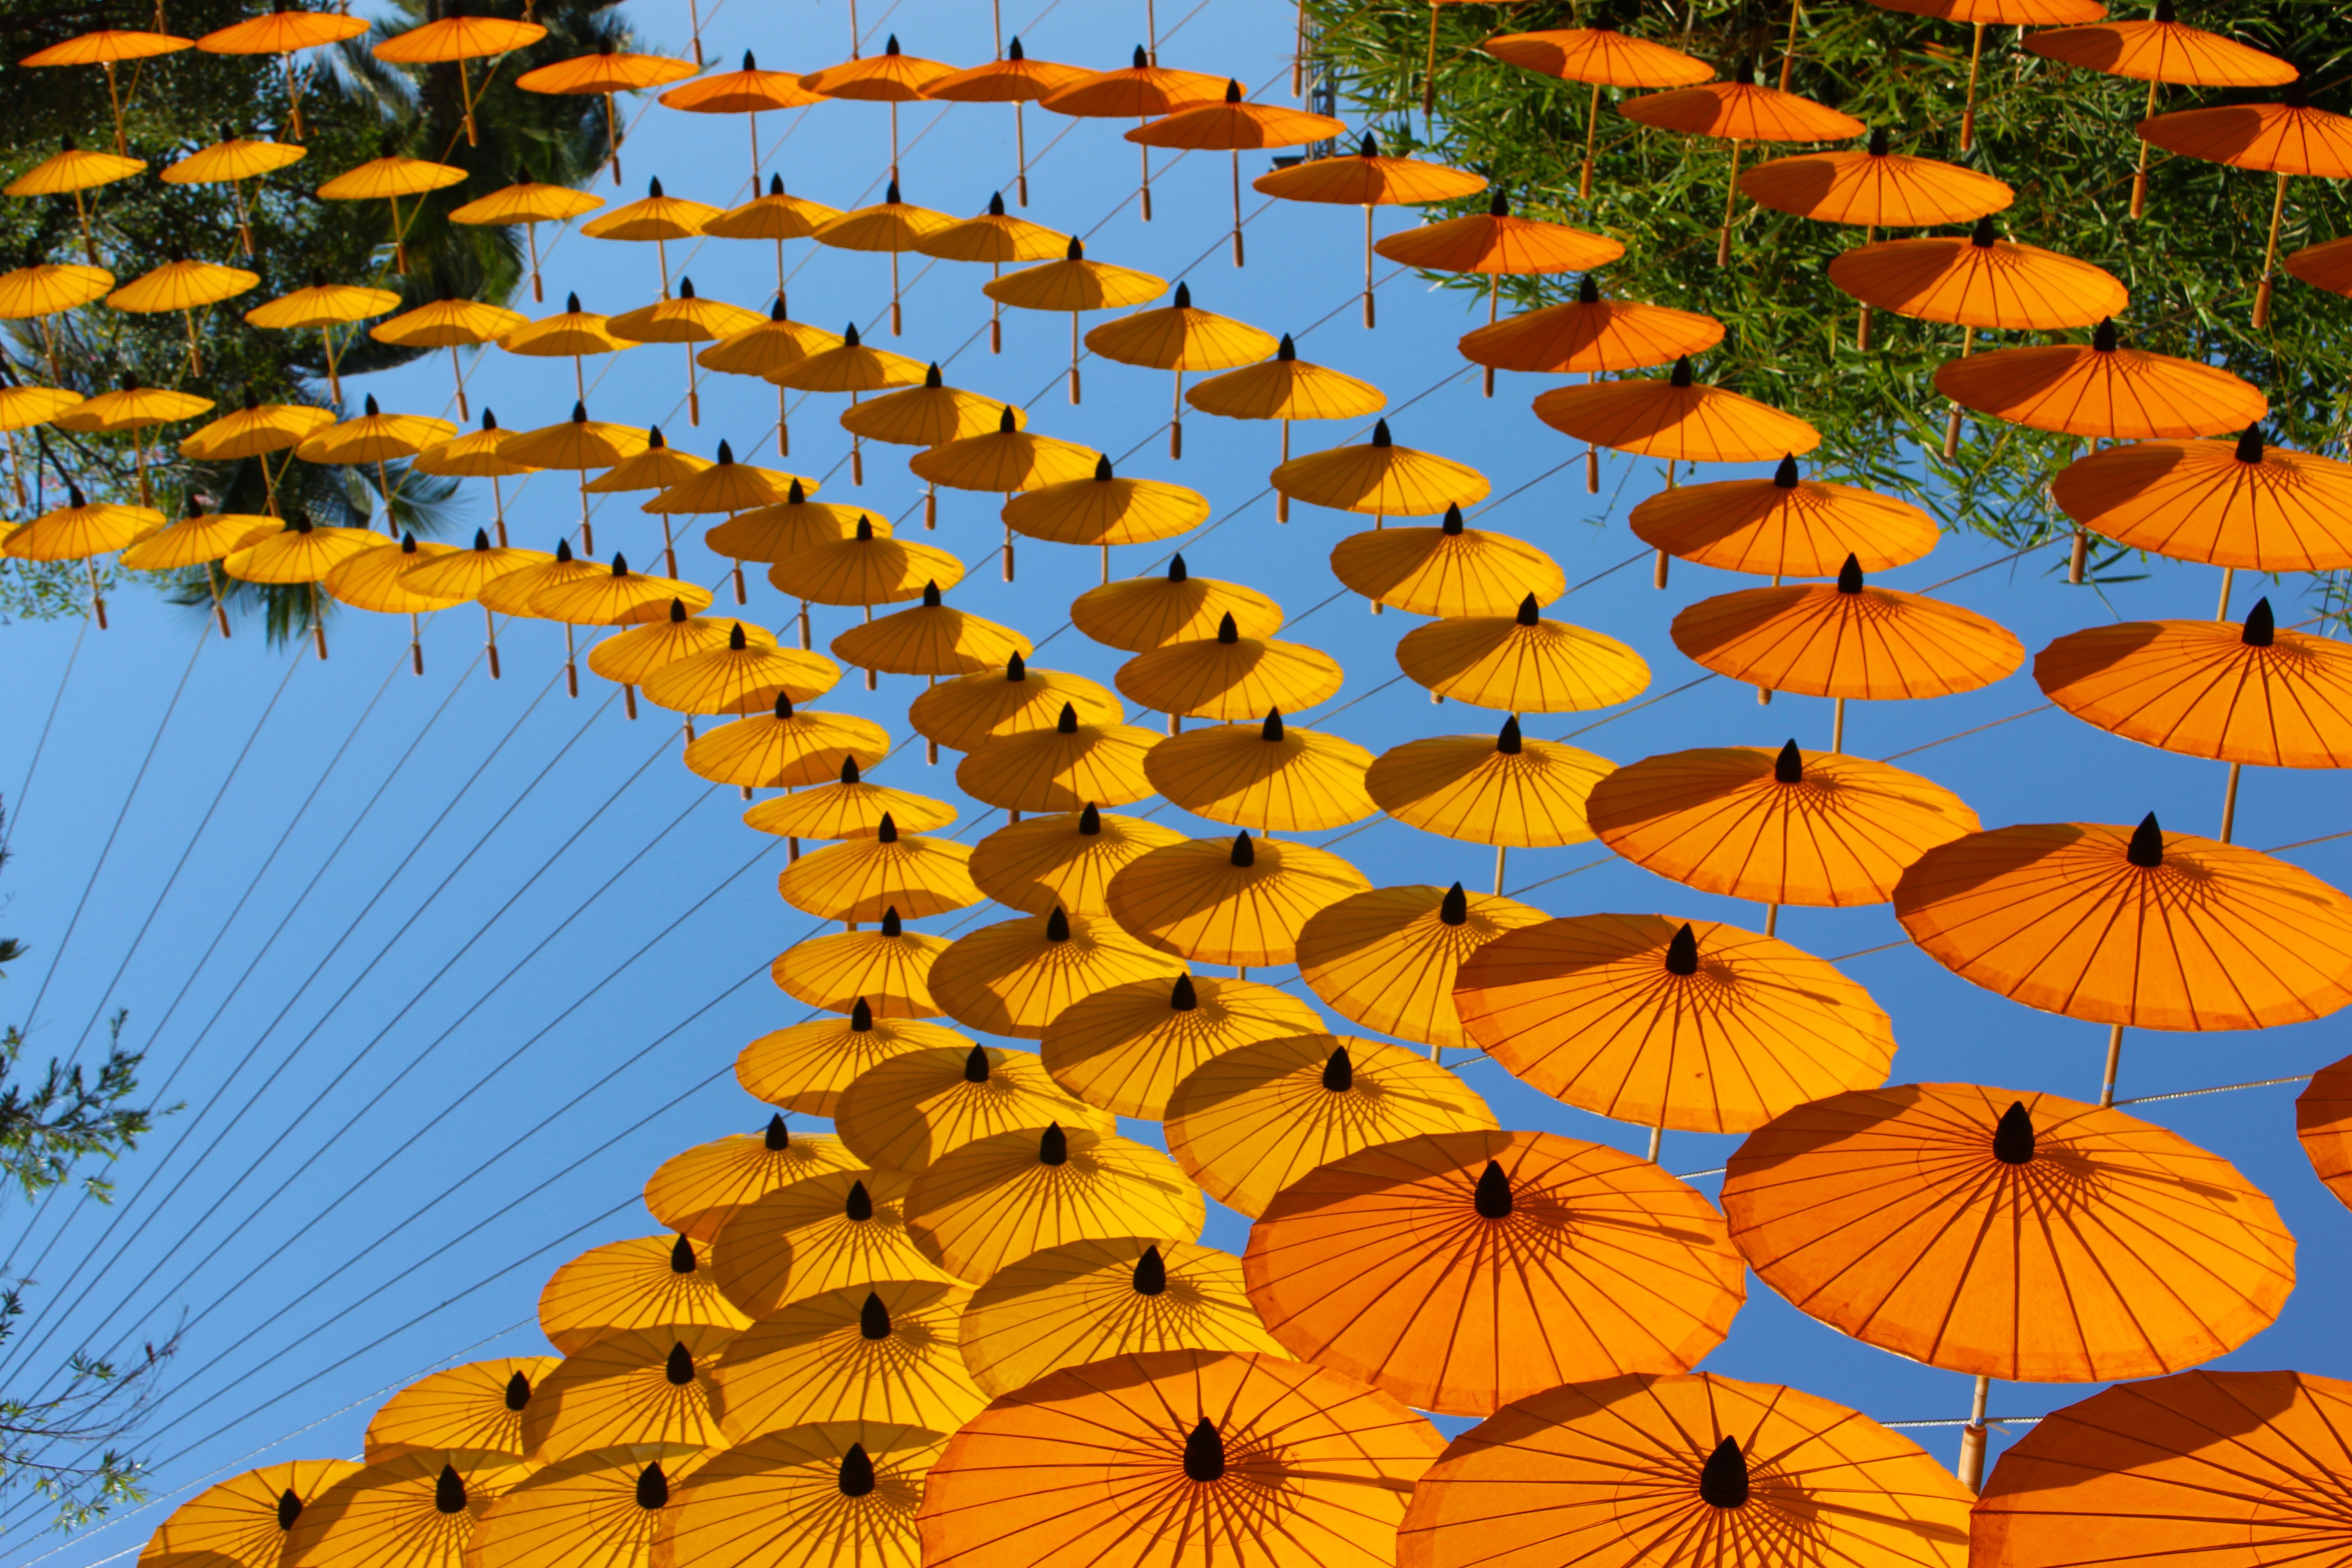
outdoor, open, sunlight, leaf, flower, shade, panorama, summer, decoration, orange, line, relax, tropical, autumn, park, tourism, leisure, circle, sunny, design, resort, symmetry, umbrellas, day, protection, ecosystem, sunshade, parasols